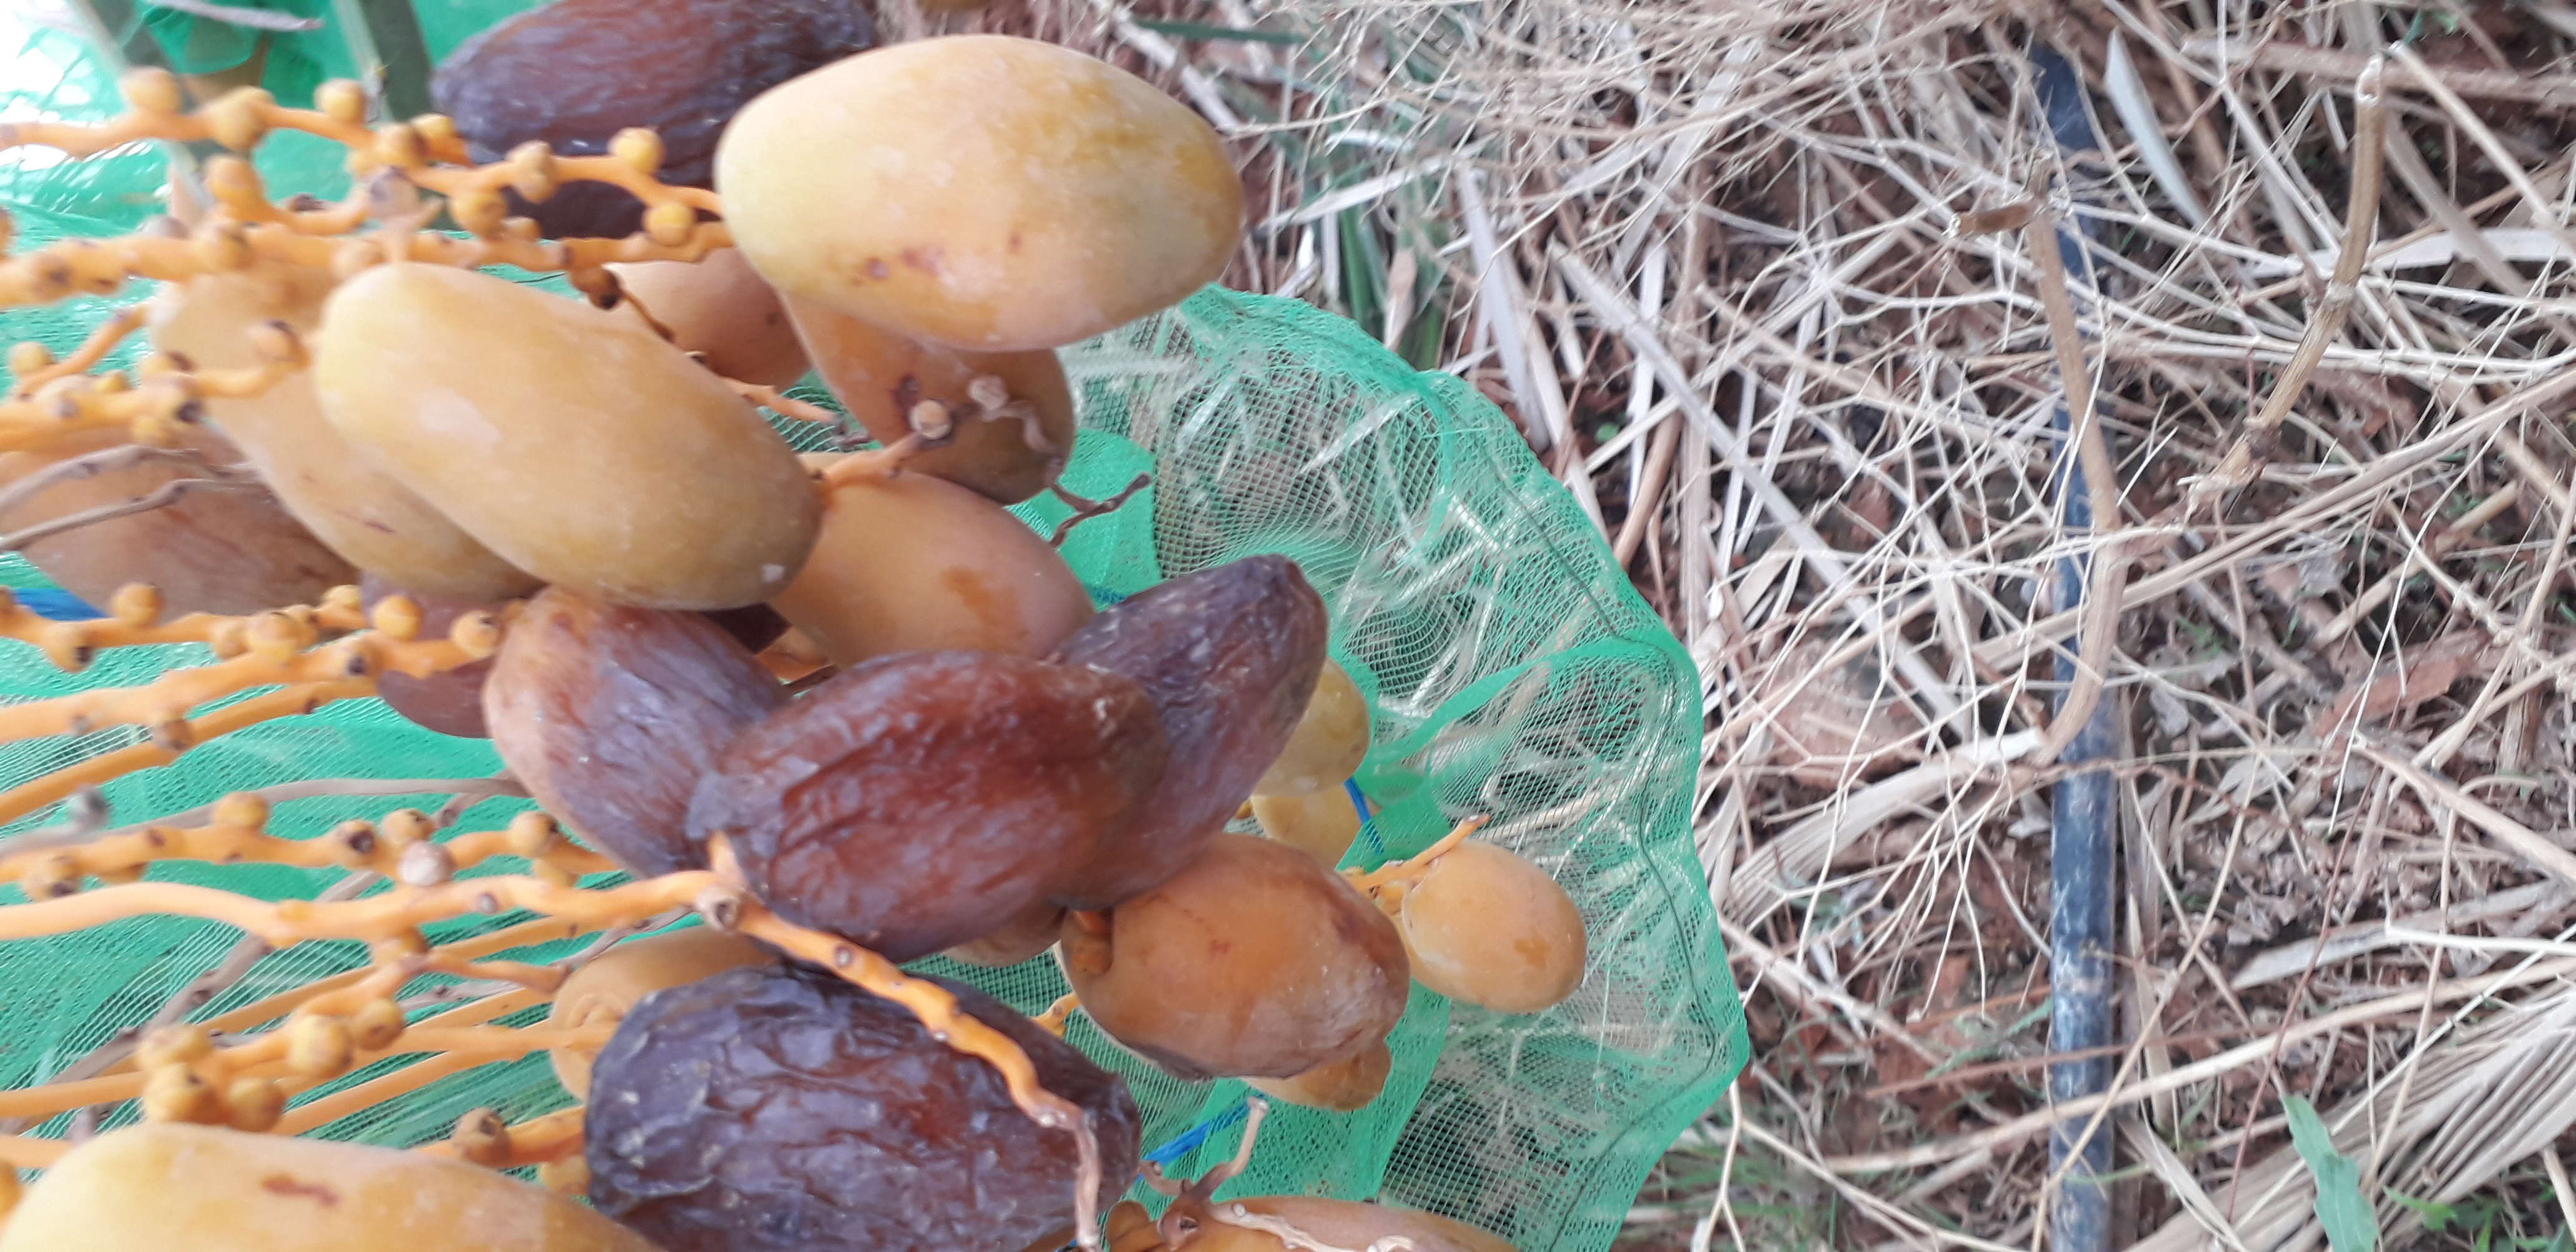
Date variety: Boumajhoul